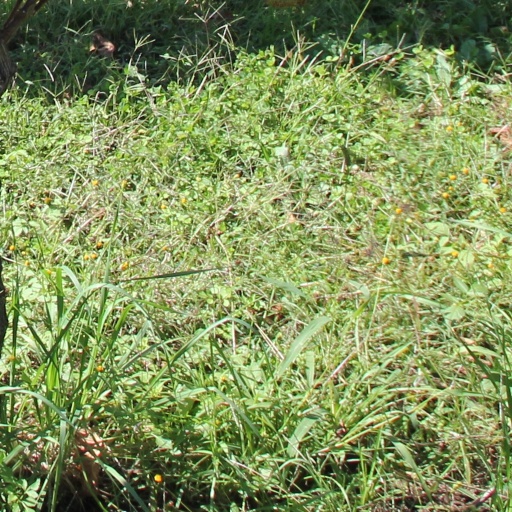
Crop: grape